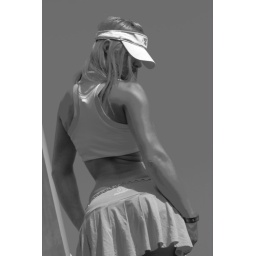
Girl in black and white